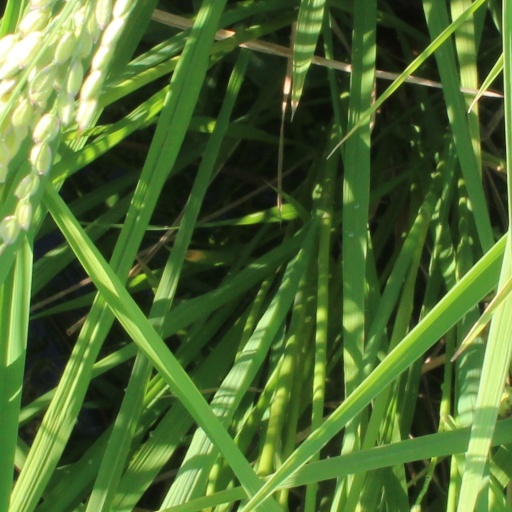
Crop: rice